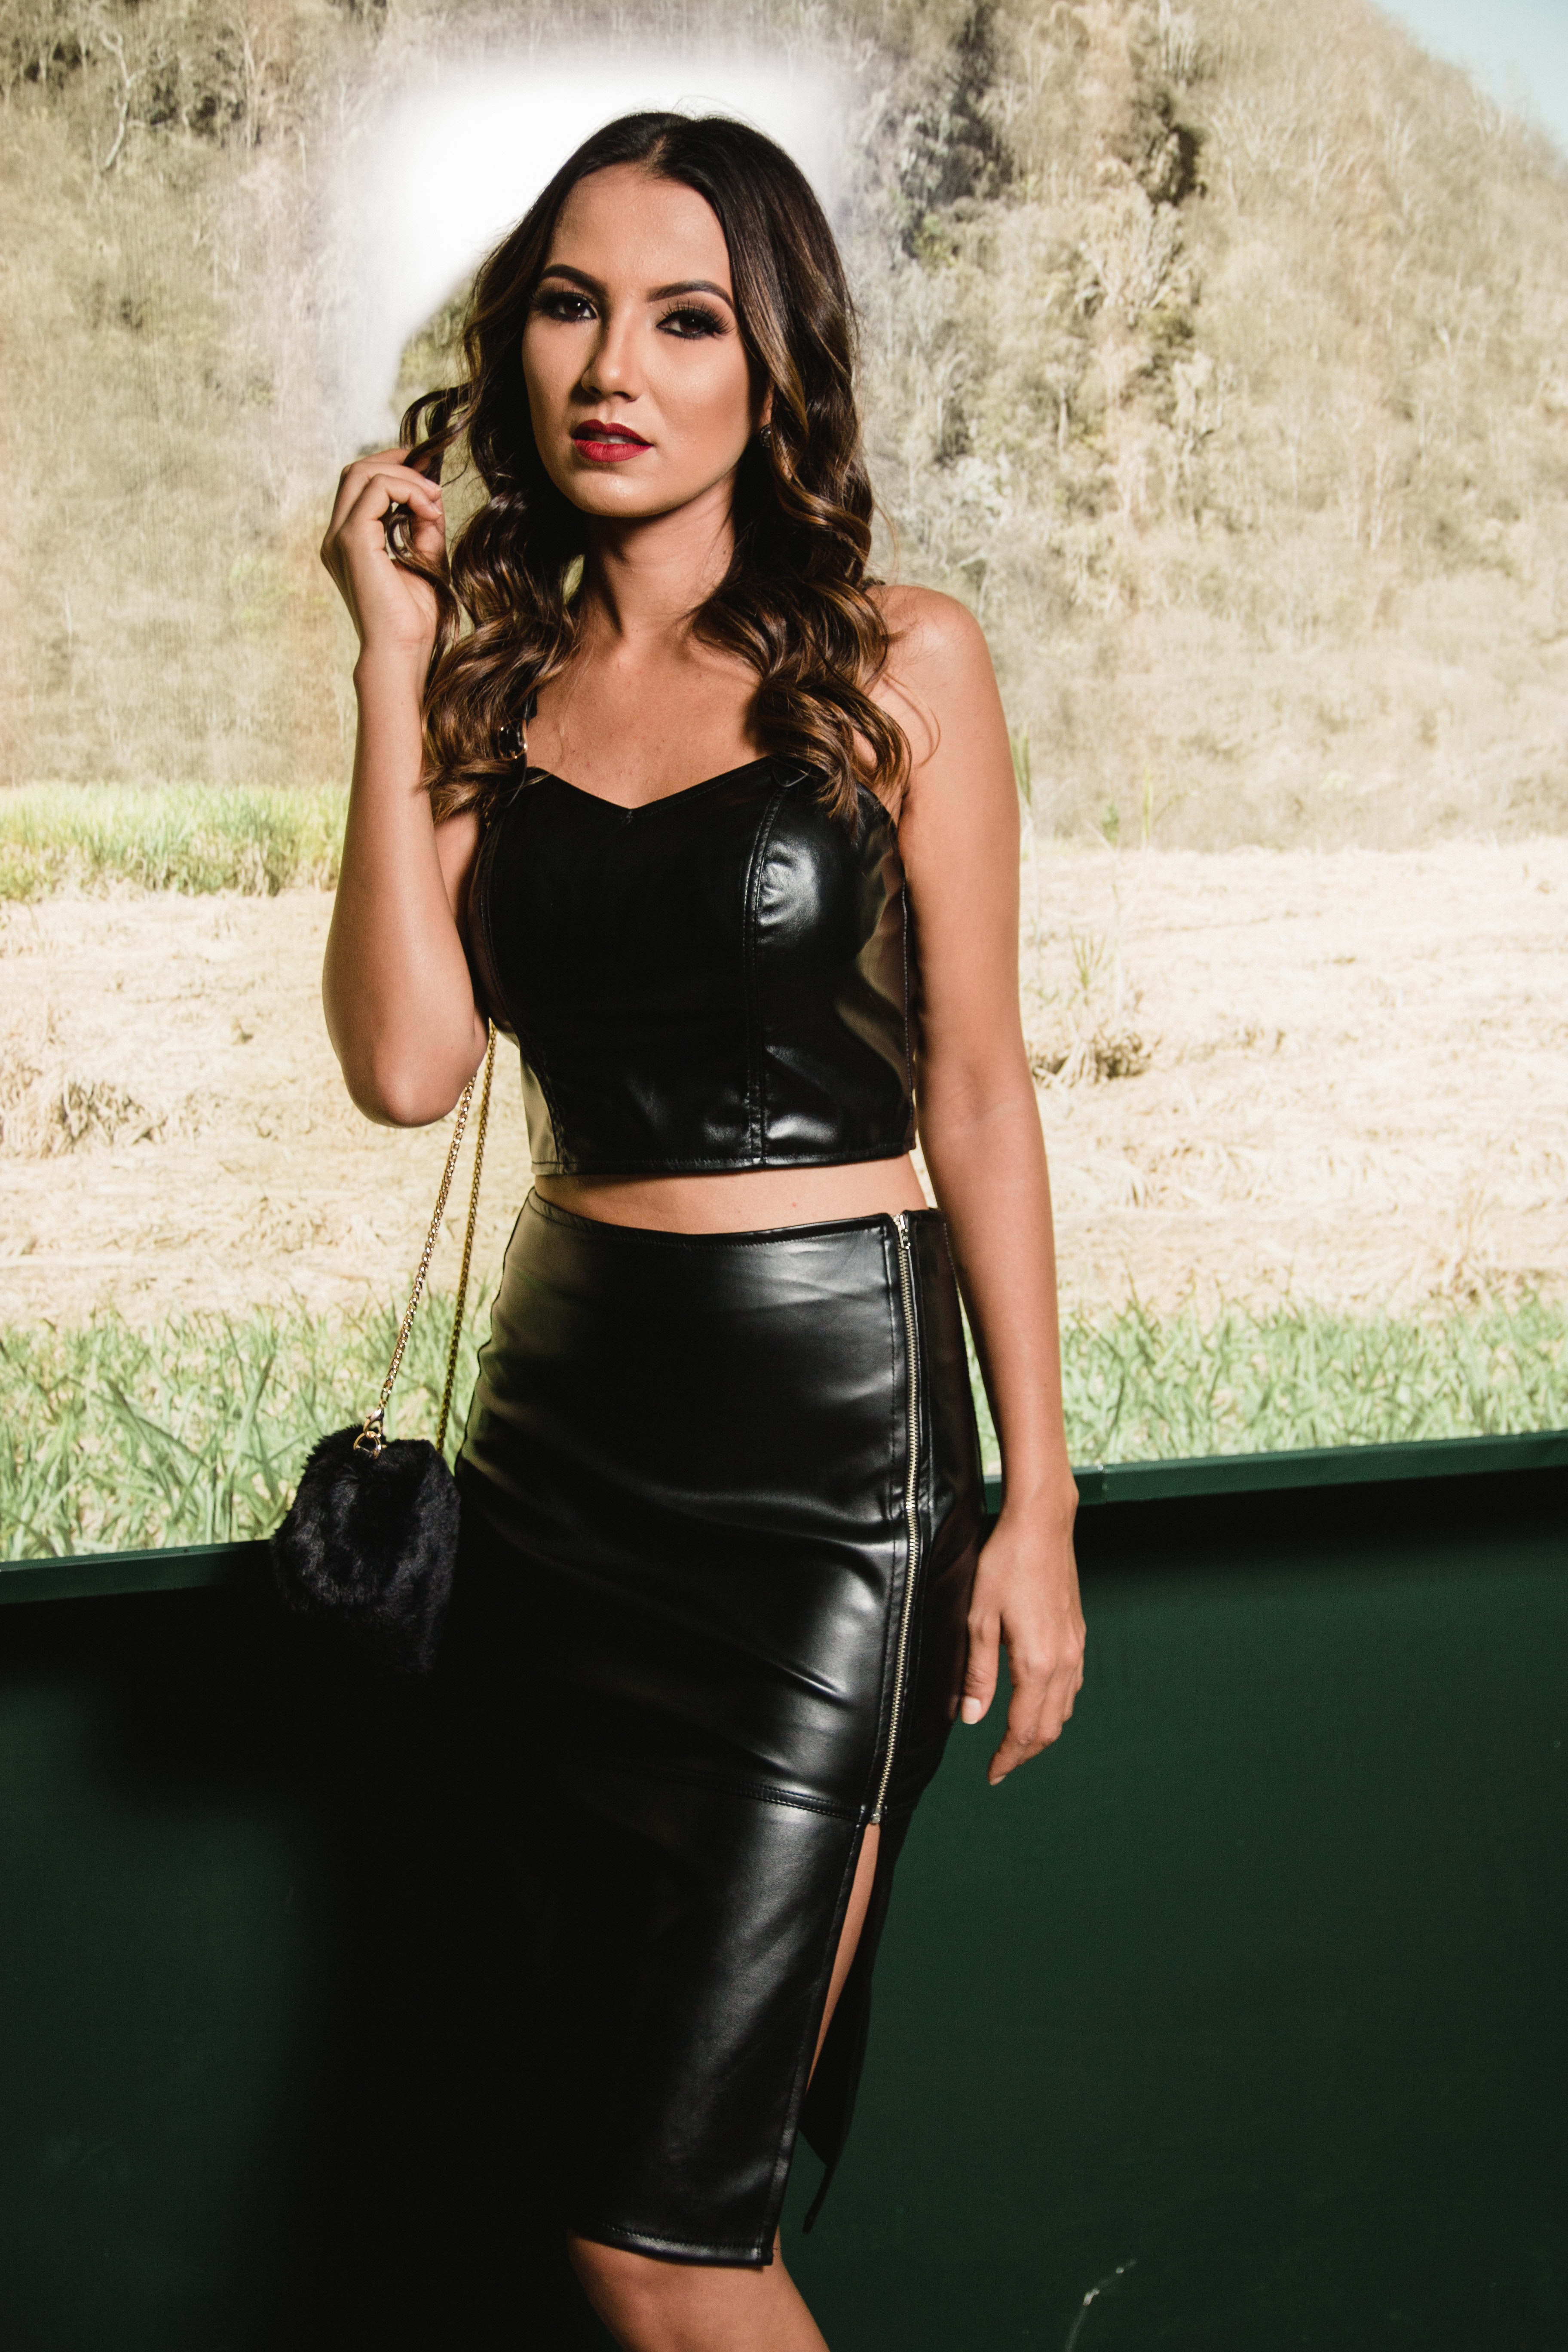
fashion model, beauty, lady, photo shoot, shoulder, girl, fashion, model, little black dress, long hair, cocktail dress, latex clothing, waist, brown hair